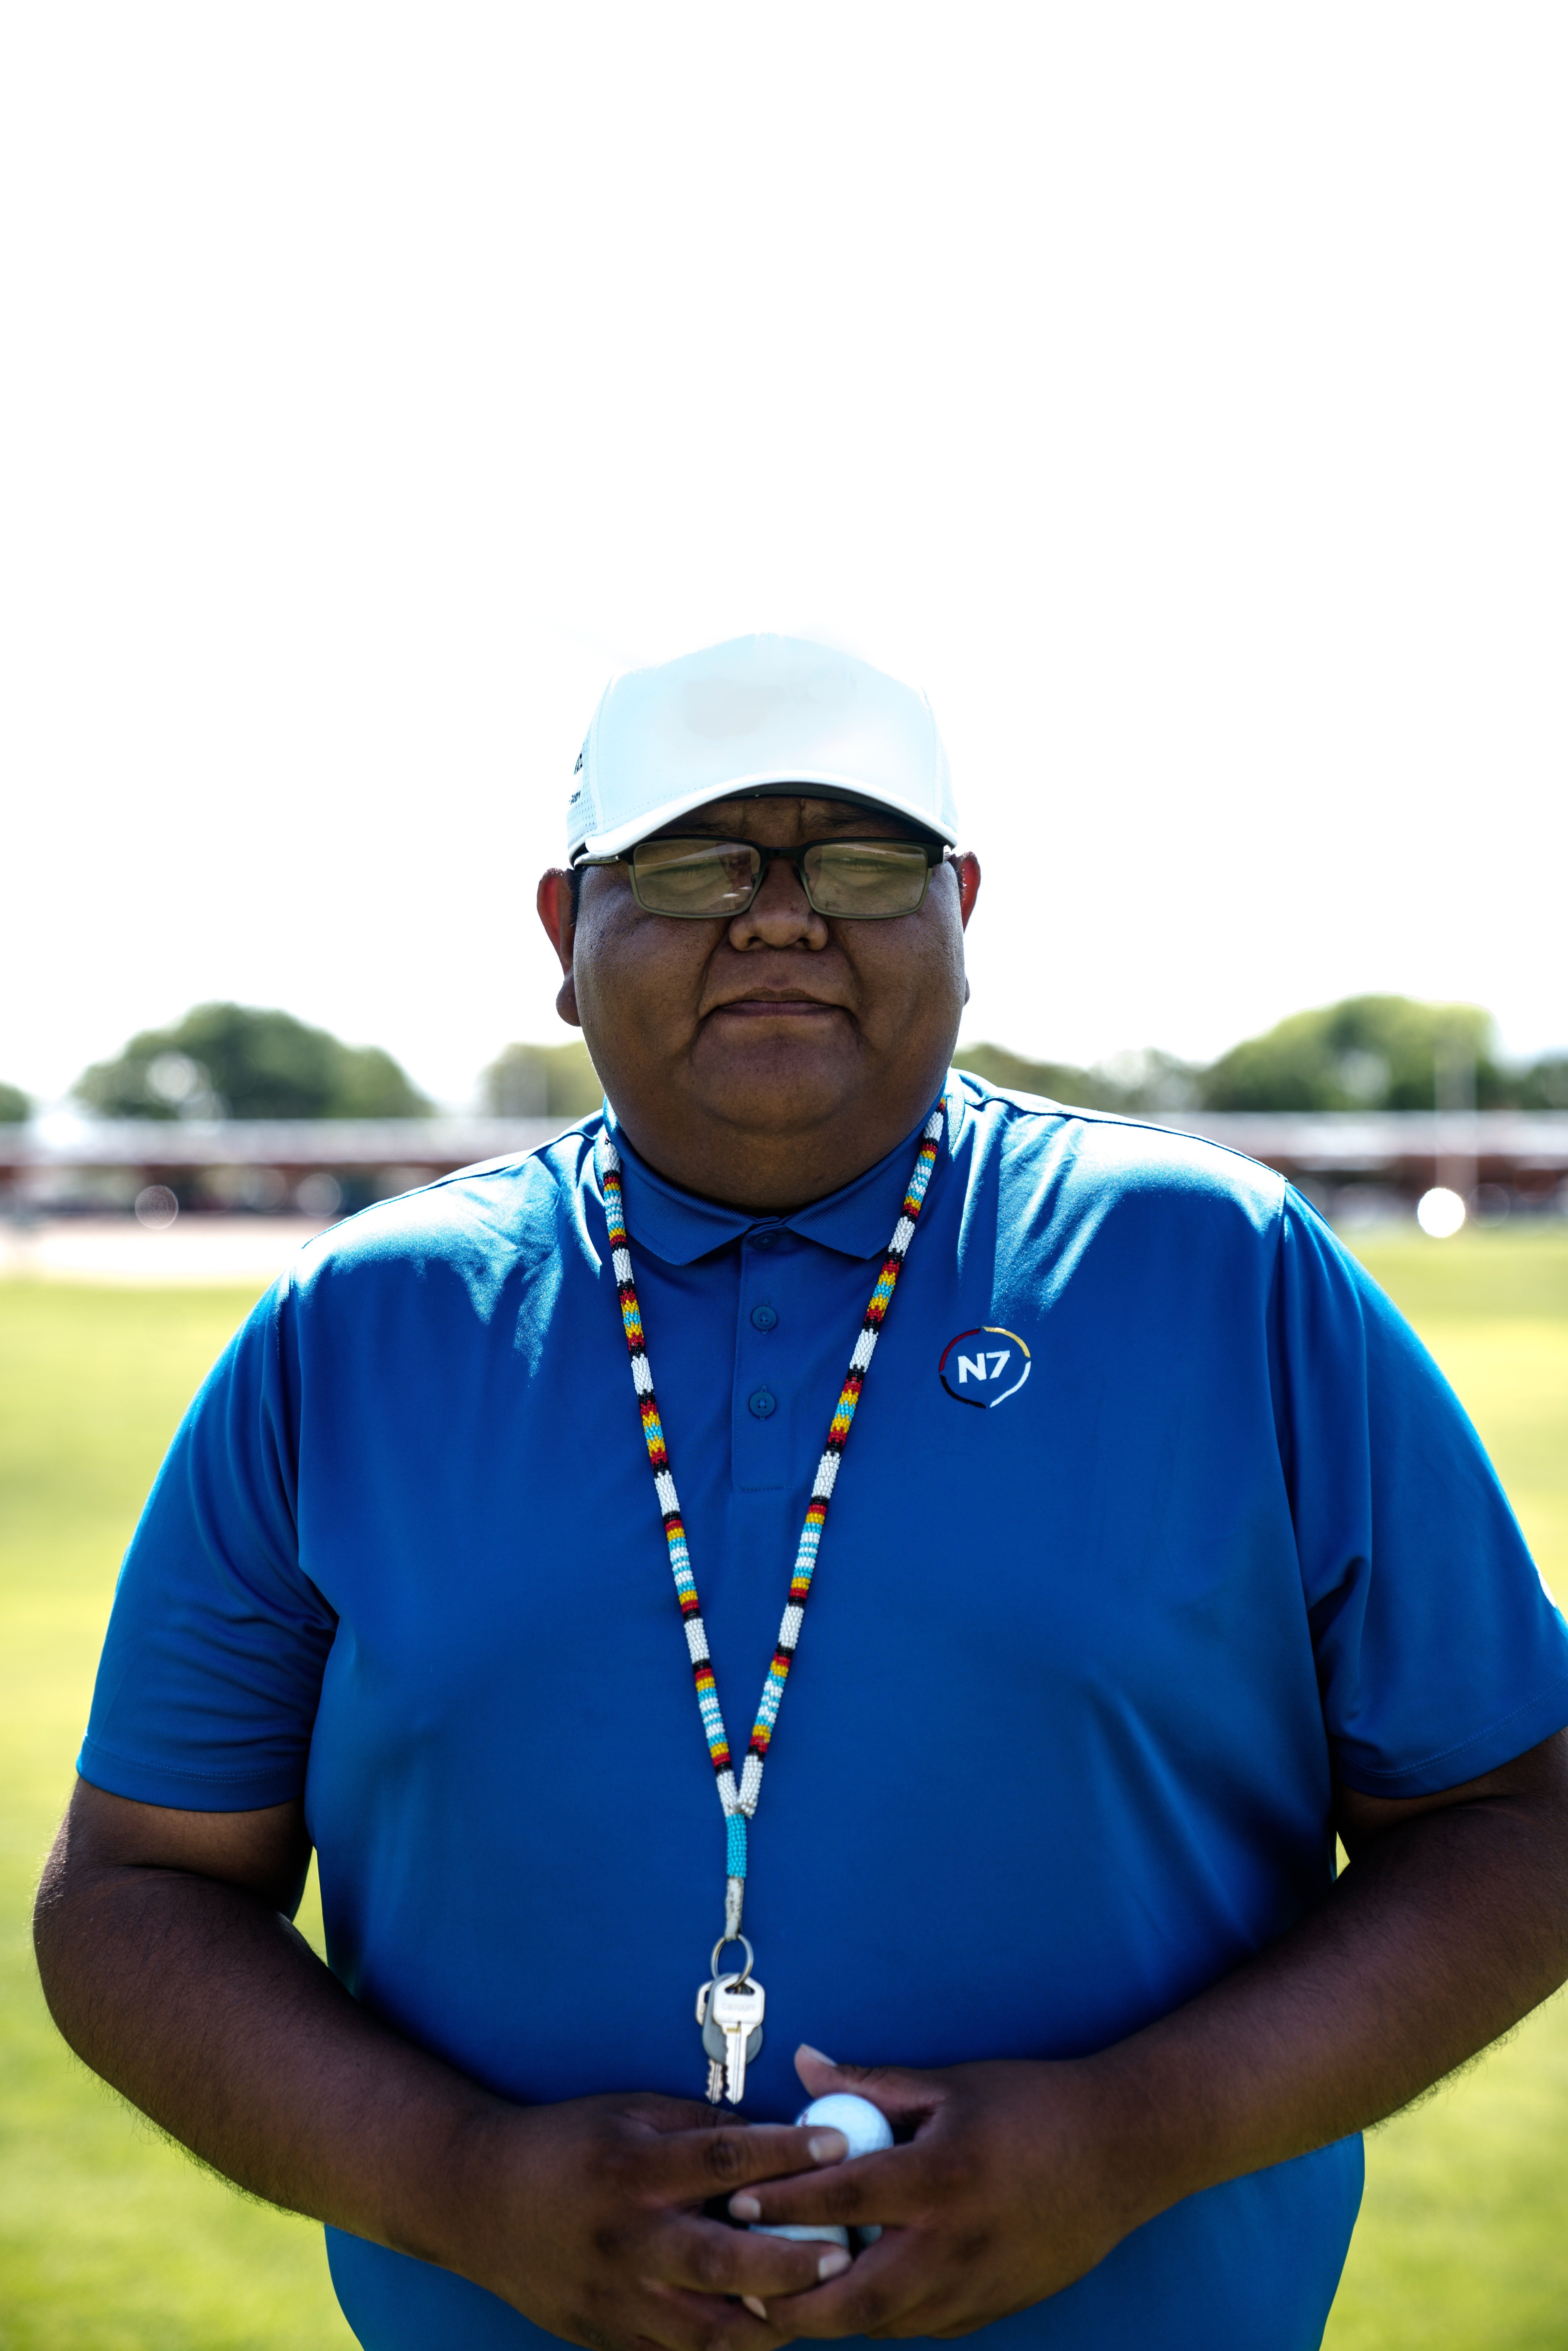
electric blue, elder, recreation